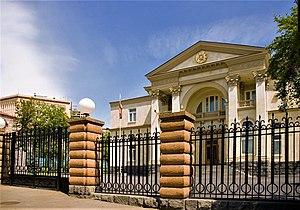
Palais présidentiel à Erevan, Arménie.